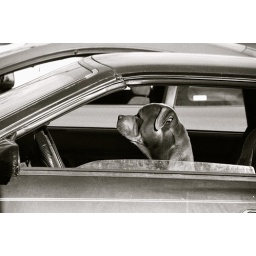
dog driving off in car